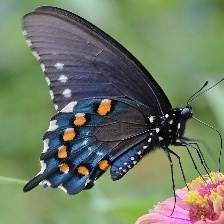
Species: PIPEVINE SWALLOW